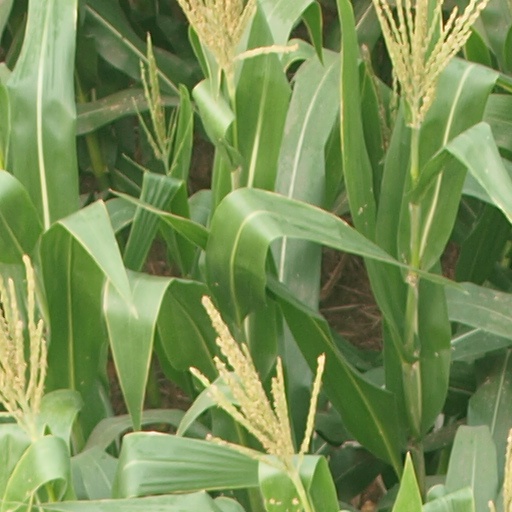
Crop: maize; corn